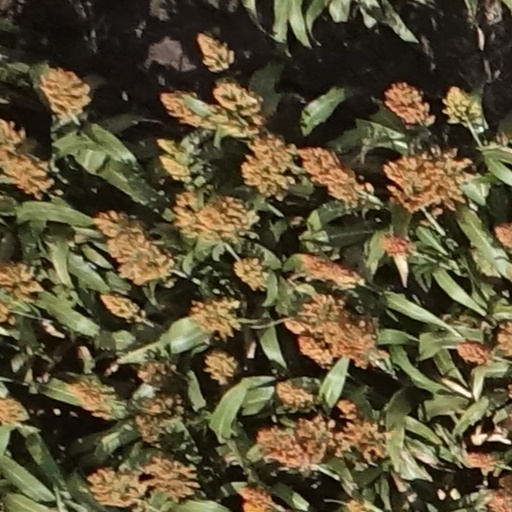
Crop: sorghum